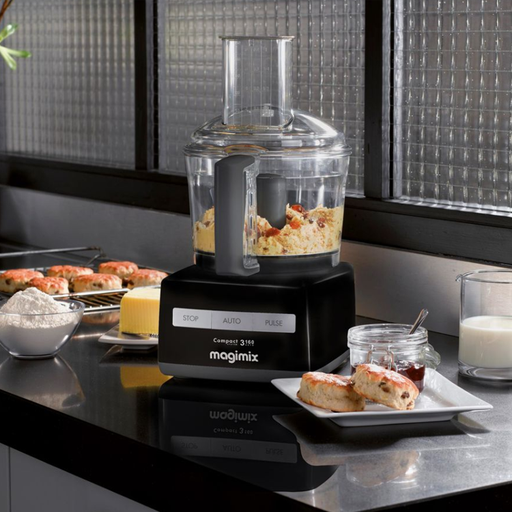
קטגוריה: מתנות בתוספת תשלום
תיאור: מעבד מזון מקצועי מבית magimix
דגם: CS3160NB
תשלום נוסף: 190 ₪
מידע נוסף: מתנה בתוספת תשלום